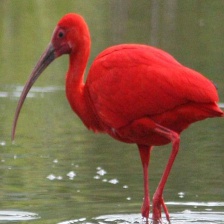
Species: SCARLET IBIS
Scientific name: EUDOCIMUS RUBER